Culture of Ann Arbor, Michigan

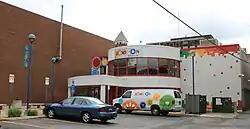
Ann Arbor Hands-On Museum

The Ann Arbor Hands-On Museum, located in a renovated and expanded historic downtown fire station, contains more than 250 interactive exhibits featuring science and technology. Artrain, located on North Main Street, is a traveling art museum located on a train.